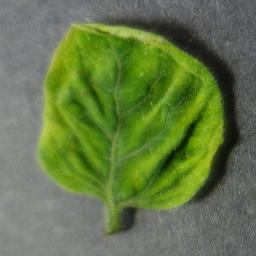
Label: Tomato___Tomato_Yellow_Leaf_Curl_Virus